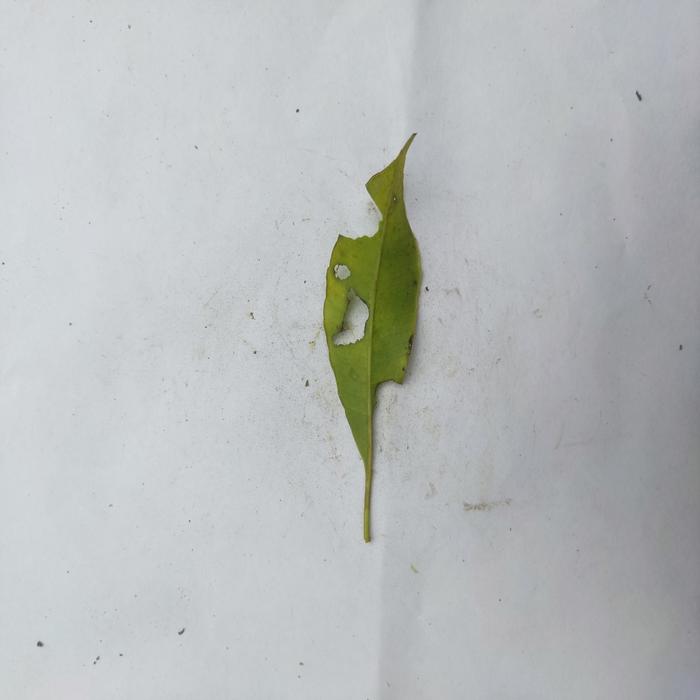
Crop: Hog Plum
Leaf condition: Anthracnose